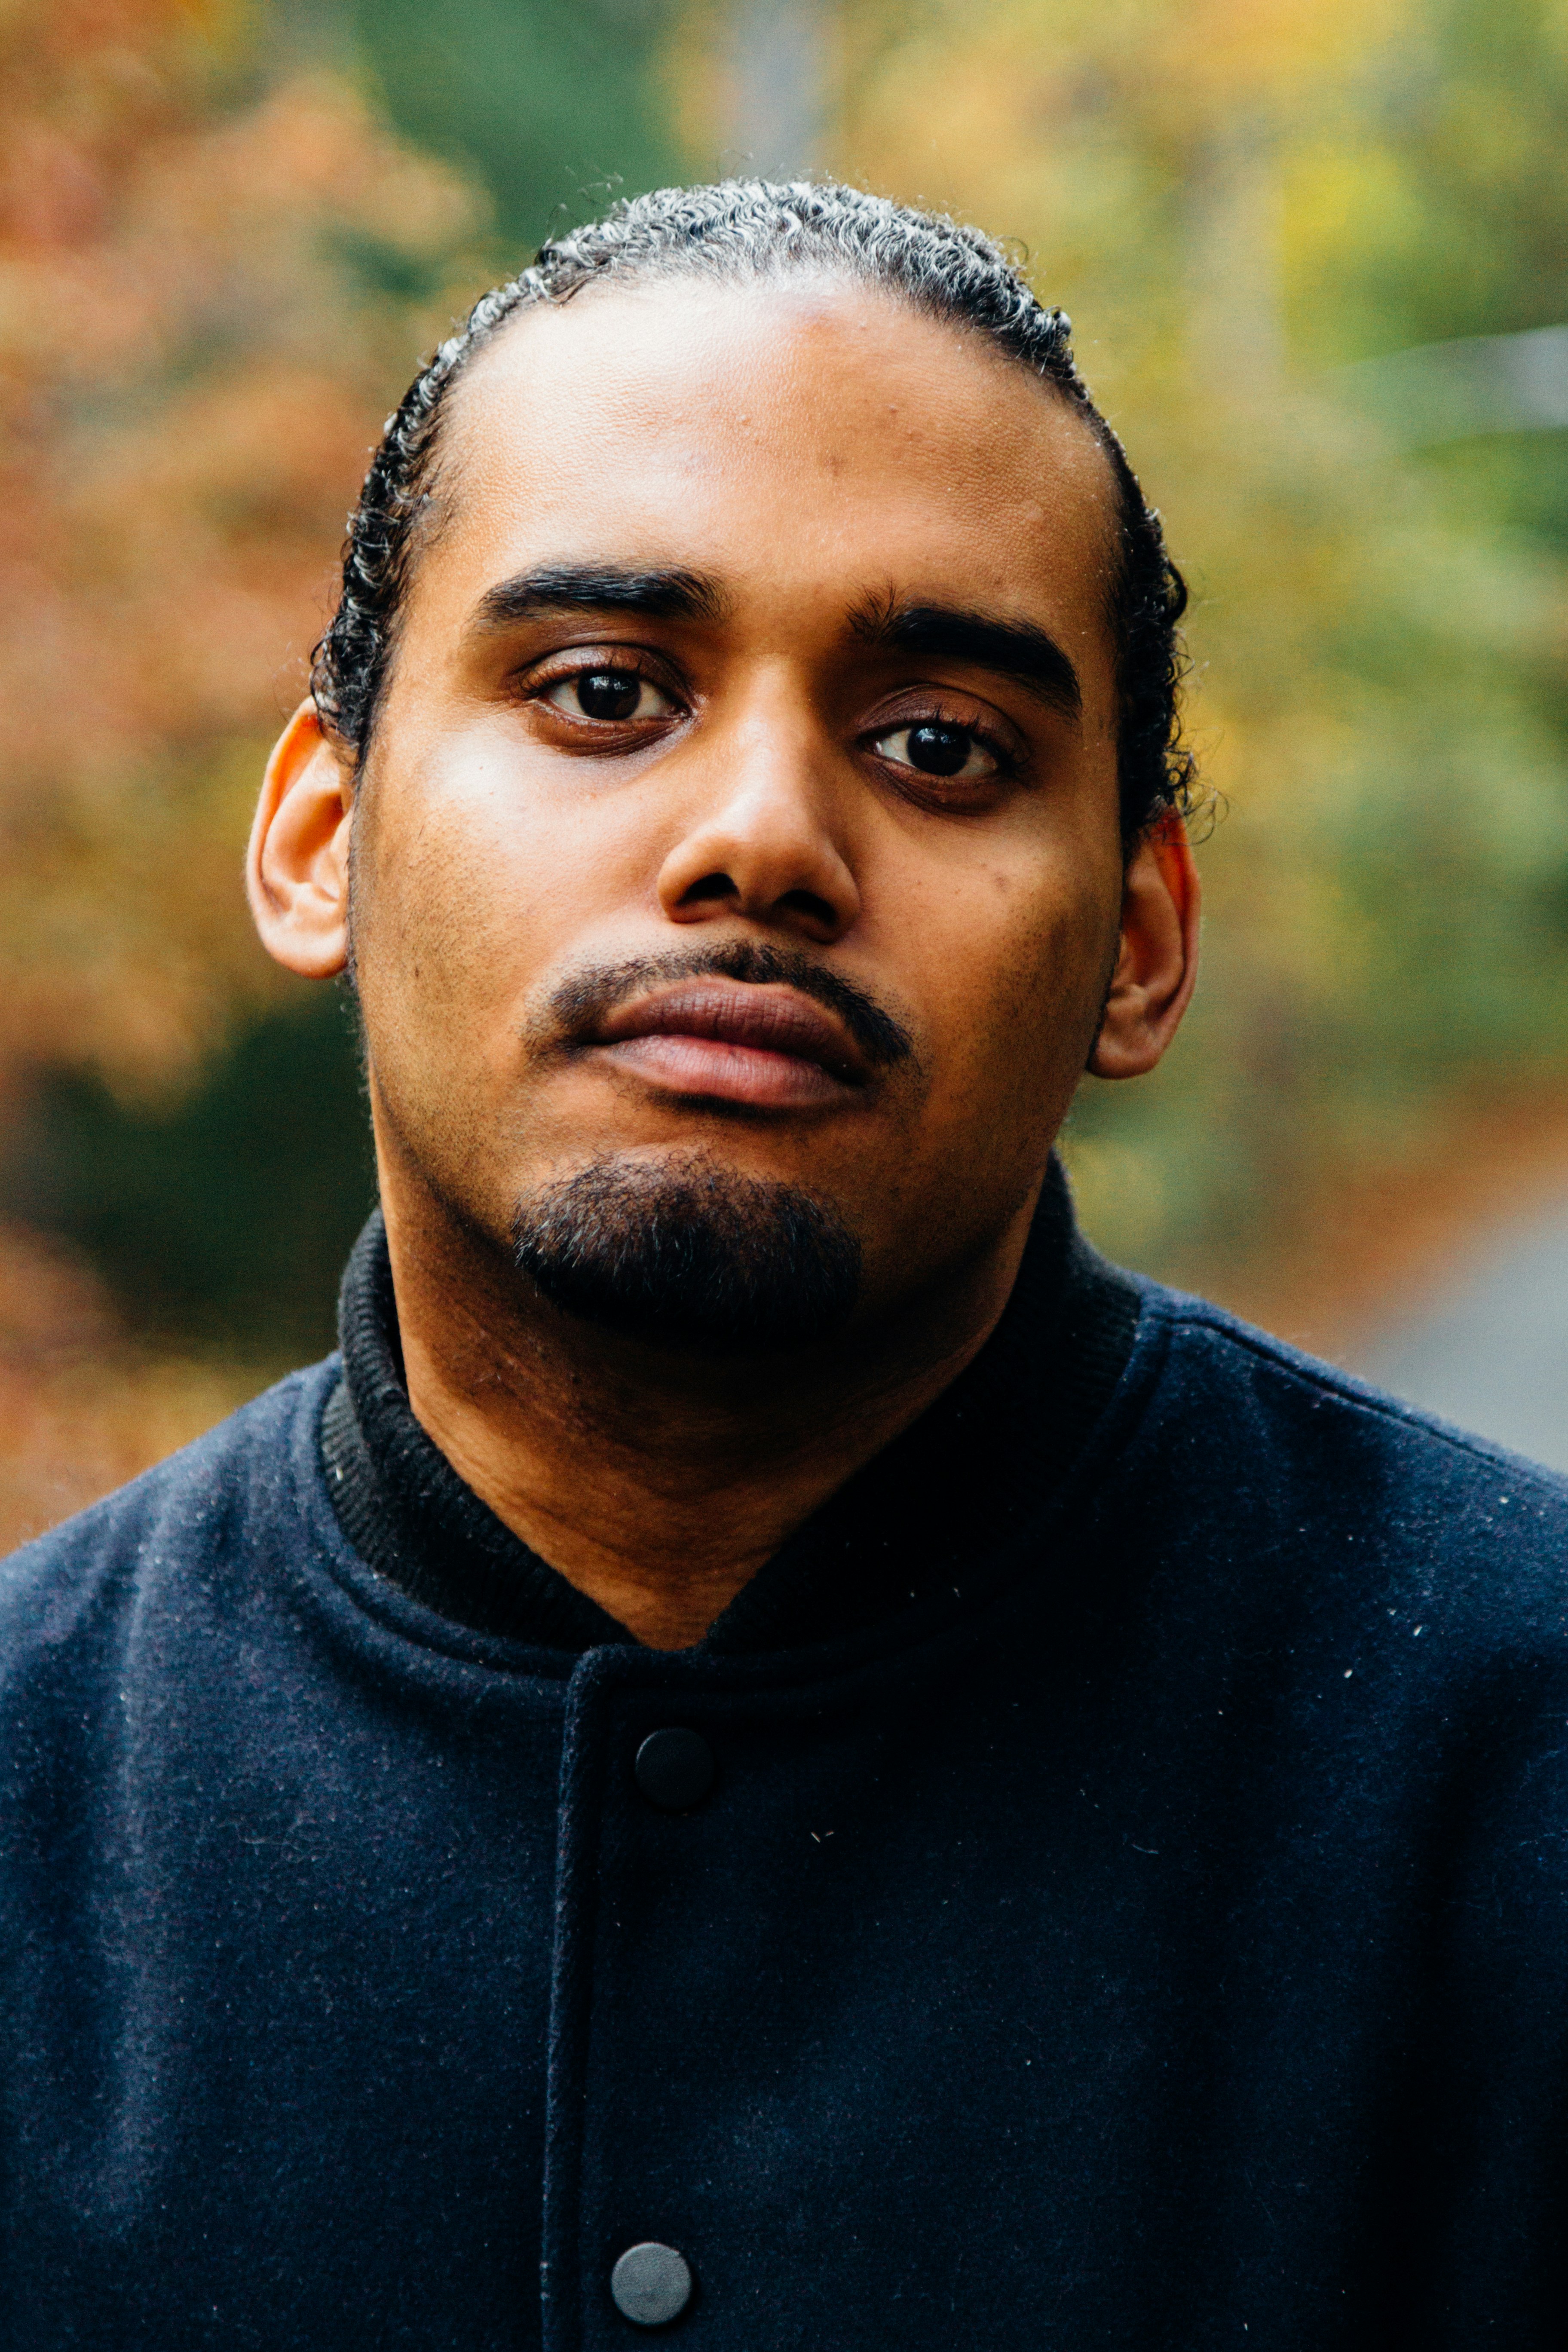
Gender: men